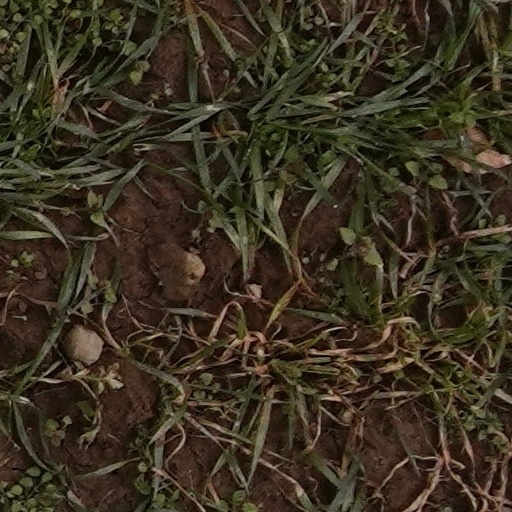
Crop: wheat